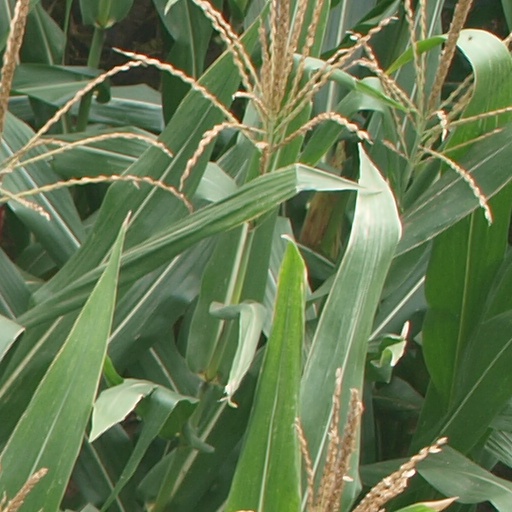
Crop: maize; corn